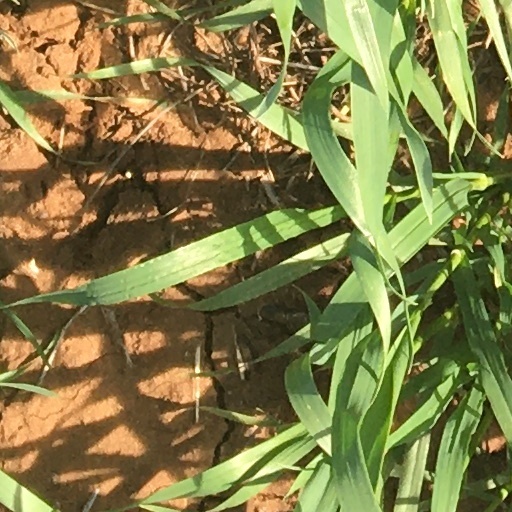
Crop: wheat